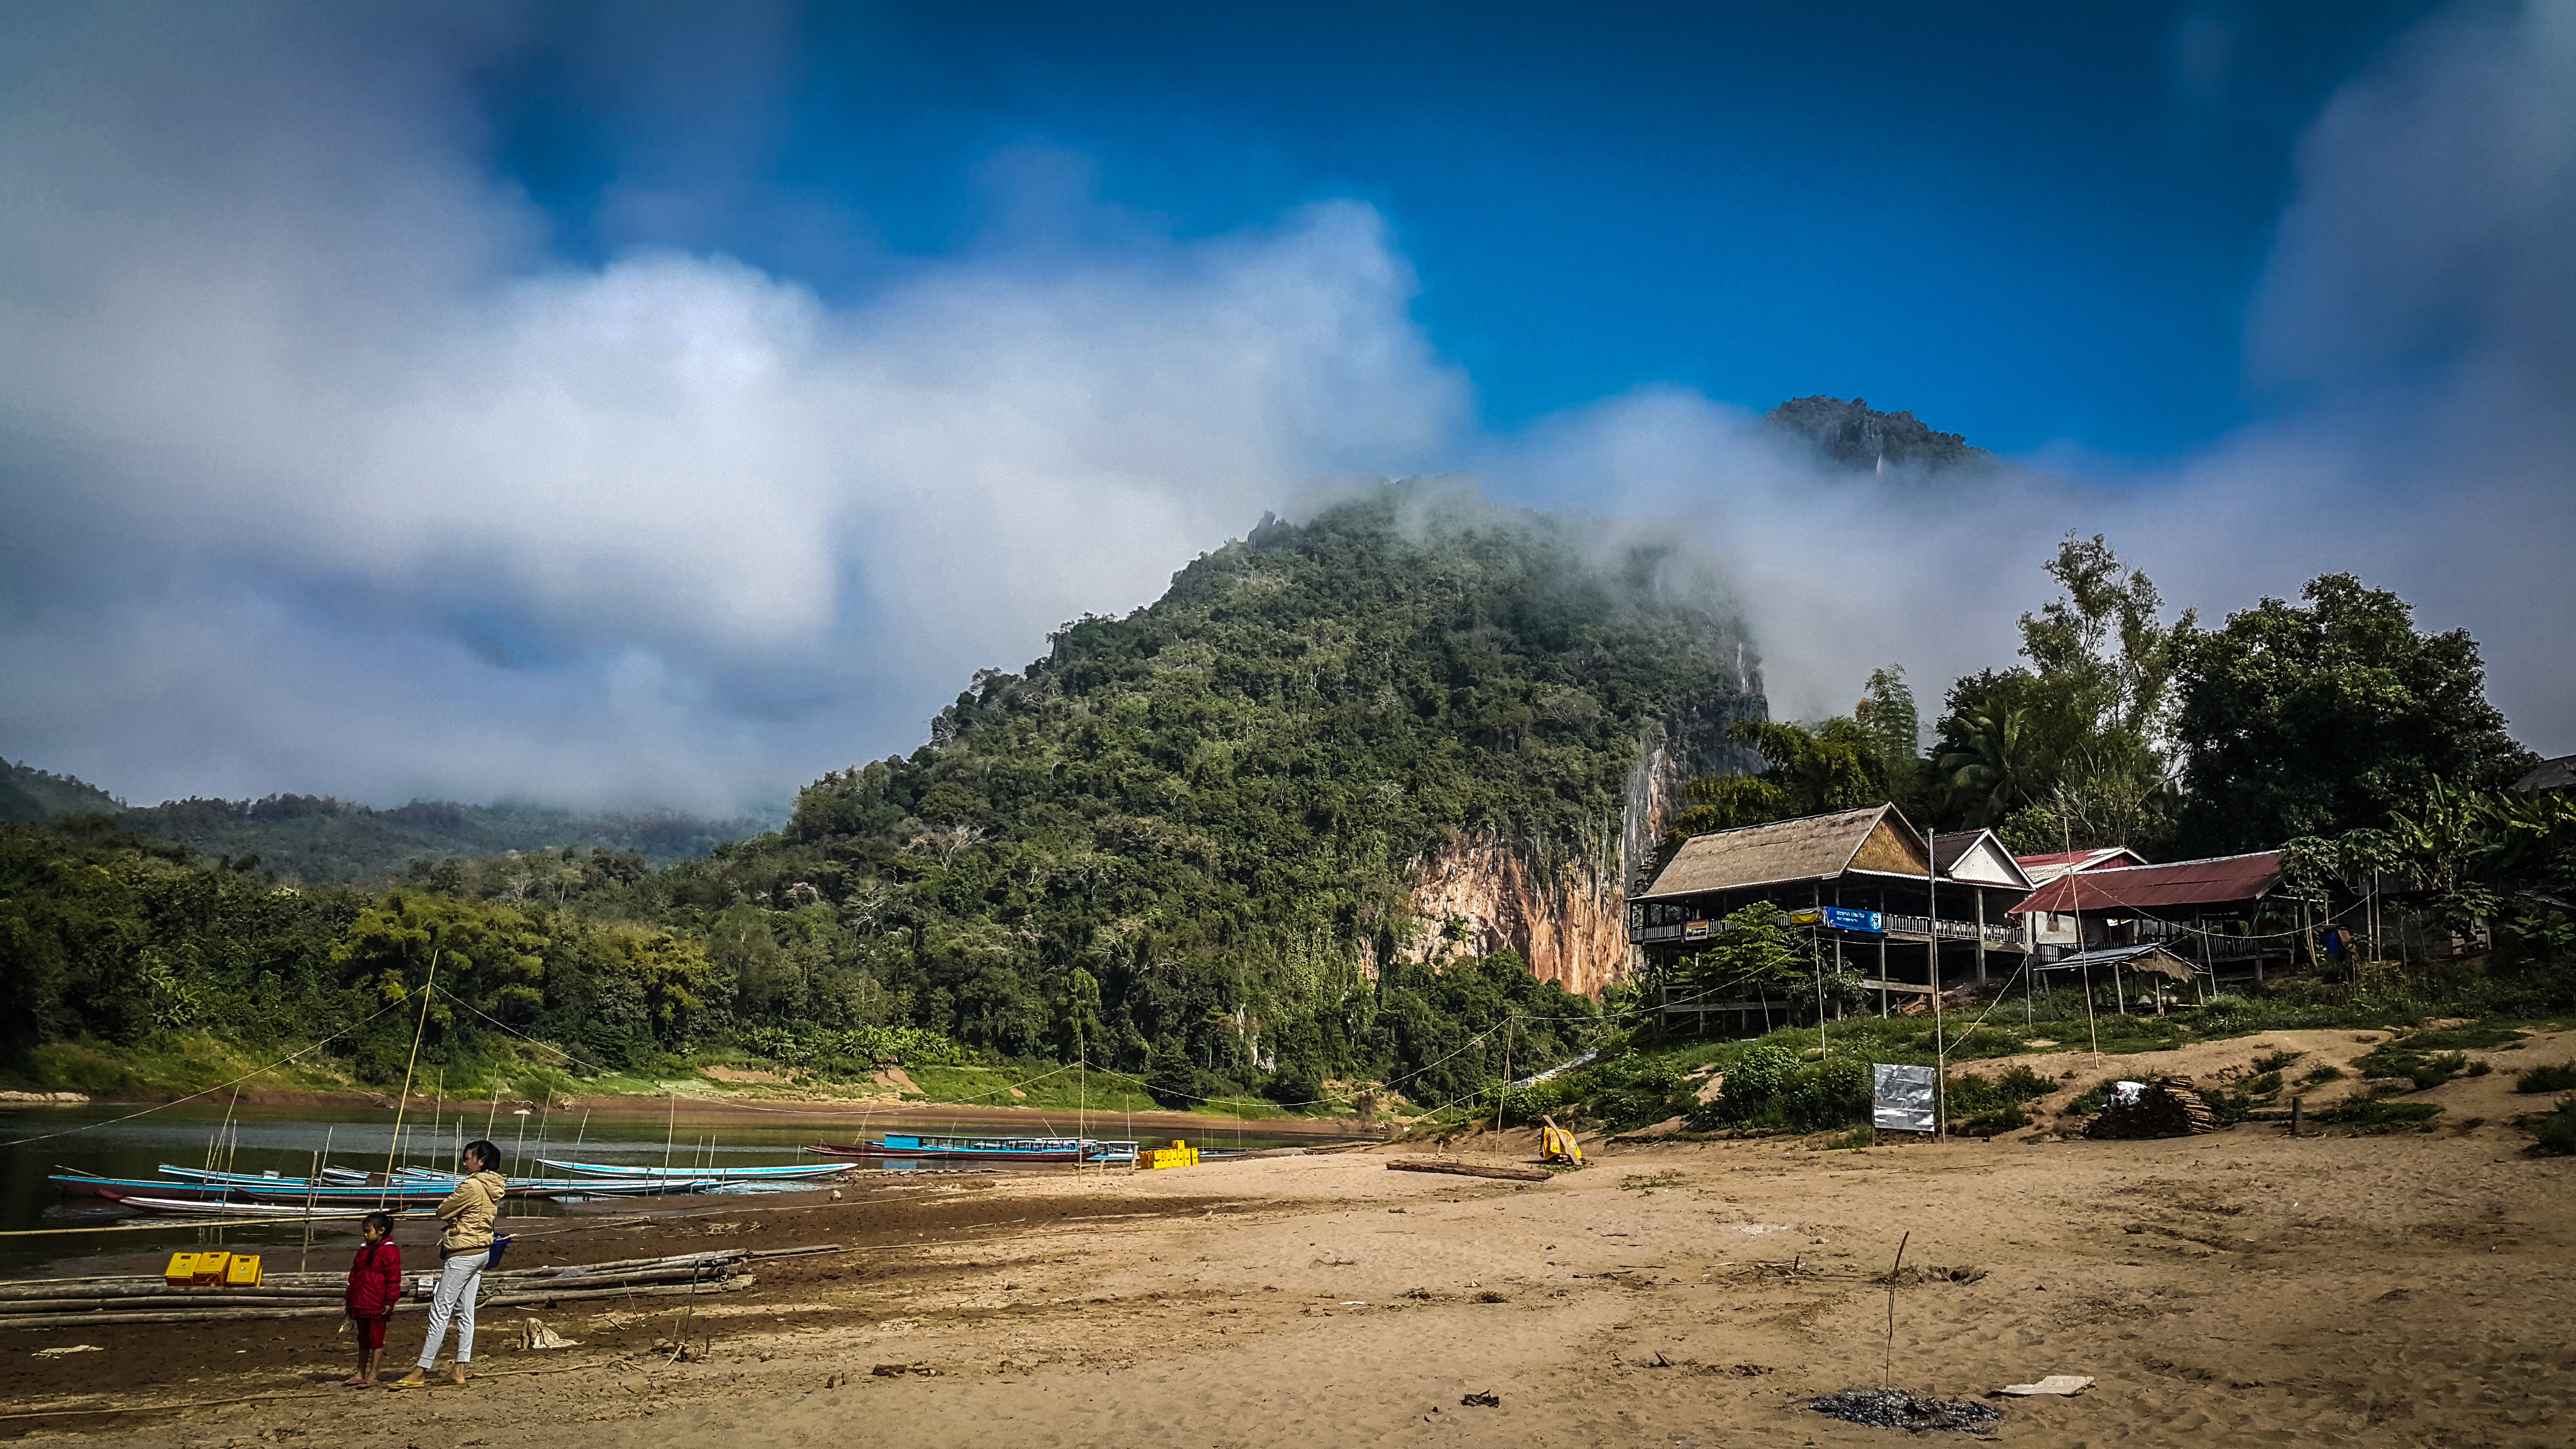
beach, landscape, sea, coast, mountain, cloud, countryside, bay, body of water, mekong river, laos